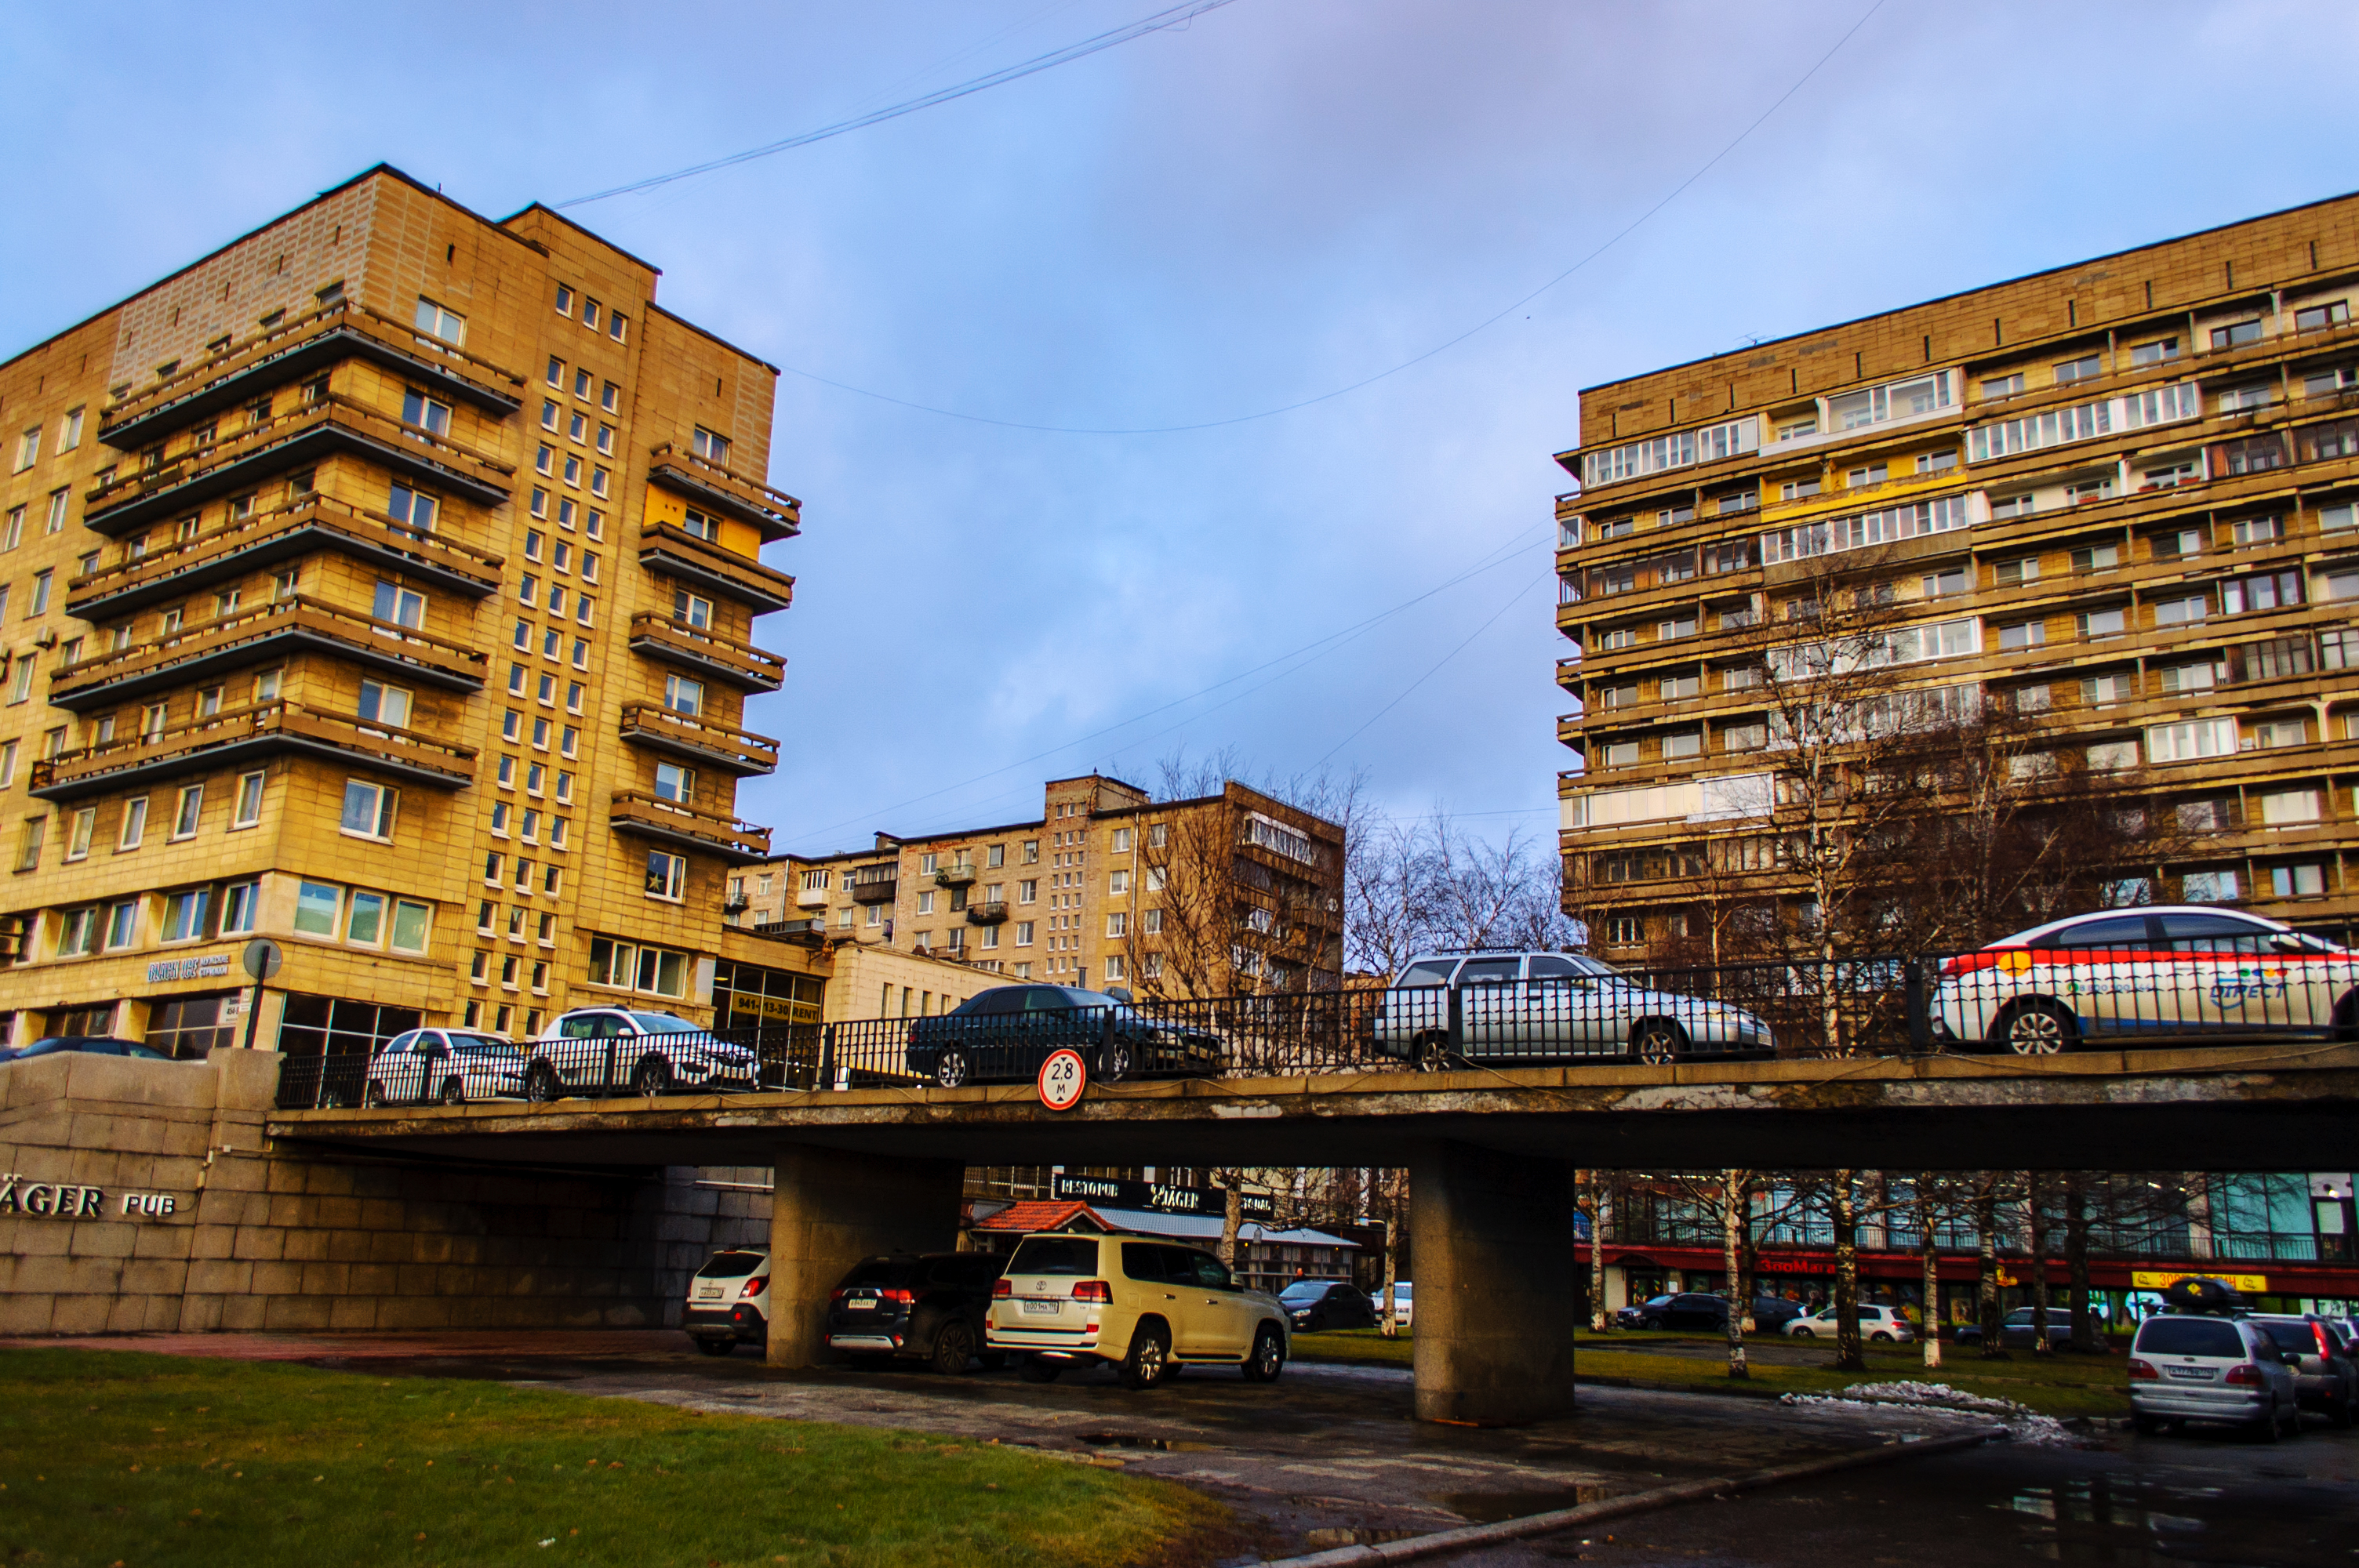
images, sky, building, cloud, daytime, window, car, vehicle, infrastructure, urban design, tire, neighbourhood, cityscape, condominium, thoroughfare, residential area, wheel, plant, public space, tower block, waterway, morning, commercial building, metropolis, facade, road, landmark, metropolitan area, city, house, truck, parking, mixed use, street, suburb, apartment, headquarters, reflection, downtown, spring, tourism, traffic, tower, public transport, bridge, corporate headquarters, skyline, overpass, concrete, metal, parking lot, transport, mid size car, concrete bridge, compact car, intersection